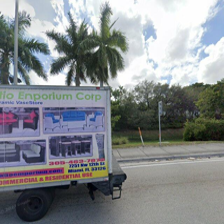
Label: streetView